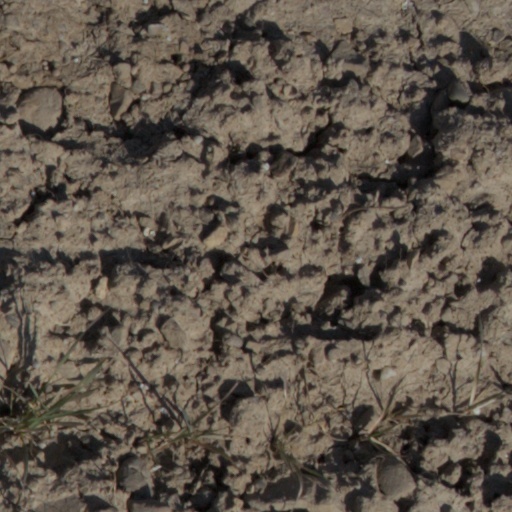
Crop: wheat